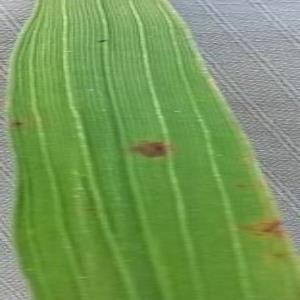
Disease: Brownspot